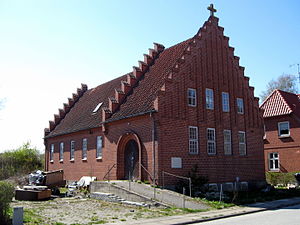
Ole Nielsen Føltved / Tvivlen
Kirken i Dybvad rejst til minde om Ole Nielsen Føltved. På mindepladen står der: TIL MINDE OM OLE NIELSEN FØLTVED FORSTANDER FOR DEN 1-ste BAPTISTMENIGHED I JYLLAND 1840-1856. FØDT I FØLTVED 1794. DØD I AALBORG 1856.
Den forhenværende baptist kirke i Dybvad, Frederikshavn Kommune. På mindepladen står der: TIL MINDE OM OLE NIELSEN FØLTVED, FORSTANDER FOR DEN 1-ste BAPTISTMENIGHED I JYLLAND 1840-1856. FØDT I FØLTVED 1794. DØD I AALBORG 1856.
Ole Nielsen Føltved var en dansk baptistpræst og prædikant.